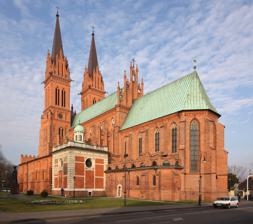
Building: Włocławek Cathedral
Country: Poland
Year built: 1526
Church in Poland Włocławek Cathedral Cathedral Basilica of St. Mary of the Assumption 52°39′40″N 19°04′05″E / 52.661°N 19.068°E / 52.661; 19.068 Country Poland Denomination Catholic Architecture Style Gothic, neo-Gothic Administration Diocese Włocławek Historic Monument of Poland Designated 2018-12-10 Reference no. Dz. U. z 2018 r. poz. 2421 The Basilica Cathedral of St. Mary of the Assumption is a large Gothic building situated in the Polish city of Włocławek located near to the Vistula River . Construction on the cathedral began in the 1340s, and it was consecrated in 1411. It was still under construction in the 15th and at the beginning of the 16th century, until its completion in 1526. It is one of the greatest treasure troves of funerary art in Poland next to the cathedrals in Gniezno , Poznań and Kraków . In the years 1883–1901, the building was heavily regothicised, including exchange of details and elevation of both towers. It is a three-nave temple with a narrower and much lower presbytery . Among the monuments located inside, the following deserve particular attention: stained-glass windows from 1360, the tombstone of bishop Peter of Bnin from 1494, a wooden statue of Our Lady from the early fifteenth century and the painting of the Assumption of the Blessed Virgin Mary by John the Great from around 1480. Background information and the history of the cathedral The first places of worship in Wloclawek When Wloclawek became a bishopric, there may already have been two places of worship in the city. One of them was probably a castle chapel , and the other was St. John the Baptist Church with which the parish functioned that was administered then by Benedictines . The castle chapel, which was under the auspices of the prince, played the role of the first cathedral. According to the chronicler Jan Dlugosz , bishop Swidger (around 1133) equipped the new cathedral in Wloclawek, and adapted the castle chapel which was dedicated to St. Mary of the Assumption. However, the first written information about the cathedral in Wloclawek comes only from 1185. Because of its location the cathedral often suffered damage. The waters of the Vistula River, and fires also contributed to its destruction, which finally led to the building of a new cathedral under the guidance of the bishop Michal Godziemba (1222-1252). He decided to set up the new cathedral in place of the first cathedral. It is not known for certain when this second cathedral was set up. It was probably a three-aisle building made of stone in the Romanesque style with a wooden ceiling. It lasted until 1329 when the Teutonic Knights destroyed it. It was located to the southeast of the castle, near Gdanska, Bednarska and Zamcza streets. According to sources, some of the building material from the demolition of the burnt cathedral (granite stone) was used to build the tenement house at 2 Bednarska Street. Wloclawek's Cathedral in 1863, view from the estuary of Zglowiaczka river , picture by Adolf Kozarski Research into the history of the first cathedrals in Wloclawek is as yet incomplete. It requires further investigation and excavations . The situation is slightly better when it comes to the third – still extant– basilica cathedral. Interior The current cathedral The cathedral in 1842, picture by Georg Ferdinand Gregorivovus The history of the cathedral of St. Mary of the Assumption begins during the episcopate of Bishop Maciej of Golancz (1323-1364). He was a canon of  Wloclawek, Gniezno, Poznan, Plock , Cracow, and Wroclaw . Maciej was the first initiator and the builder of the cathedral. On 7 May 1329 Teutonic troops captured Wloclawek, and destroyed the borough, concentrating in particular on the bishop's property. The Teutonic Knights forbade restoring the bishop's town and the cathedral on pain of death. On 24 August 1330 Maciej of Golancz decided to sign a pact with the Grand Master of the Teutonic Knights , Werner von Orseln , who allowed him to resume public religious activities. To this end, a small church beyond the city was built as a temporary solution. But Maciej Golanczewski still wanted to build a cathedral, and collected funds and created plans to do so. On 25 March 1340 he consecrated the cornerstone to begin building the new cathedral. During the next 25 years, the construction on the walls of the cathedral was ongoing; Maciej's nephew - Zbylut (1365-1383) succeeded to the bishopric, and continued building the cathedral. The details of the construction process are uncertain. The first stage, including the presbytery, southern vestry and treasury, were most likely completed under the guidance of Maciej Golanczewski. During Zbylut's incumbency in the diocese the roofs of the lofts and vestry were finished, and the high altar with the figure of  the Mother of God was set up. The chronicler Jan Długosz noted in "Roczniki" the beginning of the construction of the present-day cathedral, initiated by Bishop Maciej Pałuka from Gołańcza, who was to lay the foundation stone on 25 March 1340. The construction started in a new place outside the city, near the Vistula escarpment. In 1350 the altar of St. John and Andrew was erected and equipped. First, a long presbytery and the southern sacristy were erected, followed by the construction of the main body after 1358. Following the death of Bishop Maciej Pałuka, the construction was continued after 1364 by his nephew, Bishop Zbylut of Gołańcza. Changes made to the cathedral On 13 May 1411 a ceremonious consecration of the cathedral attended by the king of Poland Wladyslaw Jagiello took place. But the cathedral was not yet finished. Construction continued over the course of the next centuries. The body of the main nave was completed at the beginning of the 15th century. The origins of the modest shape of the cathedral are a subject of discussion among art historians, who, for example, propose the view that the cathedral in Gniezno was used as a model, or that similar patterns should be sought among buildings originating from the tradition formed in the artistic environment of the Upper Rhineland, including the church of the Cistercian Abbey in Salem . In 1392, an expenditure on roofing was recorded. In 1411 the cathedral was consecrated by Bishop Jan Kropidło. In the fifteenth and sixteenth centuries, works on the tower and chapels continued. Four-armed star-shaped ceilings from the turn of the 14th and 15th centuries come from the architectural tradition of the Teutonic Order . Twenty-two quarters of Gothic stained-glass windows from the presbytery have been preserved to this day, currently displayed in the Chapel of St. Barbara. Chapels started to be built around the main body of the church in the second half of the 15th century. At the southern nave, the St. Martin's Chapel and the Chapter House were built in 1527, and the Cibavit Chapel in 1541. In the first quarter of the 16th century, two of the chapels (the chapel of the Blessed Virgin Mary and the one opposite St. Casimir) were rebuilt in the Mannerist style. They were covered with domes with lanterns. There are mentions that prelates and canons of the chapter in Wloclawek gave up part of their income for the further building and conservation of the cathedral. In the second part of the 15th century work was started on the chapels around the main body of the church. Next to the southern nave , St. Martin 's Chapel and chapterhouse were built in 1527 and the Cibavit chapel in 1541. At the beginning of the 16th century these two chapels were remodelled in the Mannerist style which included covering them with cupolas with lanterns. Over time, the cathedral needed renovation. In the second part of the 18th century the roof was renovated while in the 19th century the cathedral was regothicised . The bishop Wincenty Teofil Chosciak wanted the cathedral to look more monumental and decided to enlarge the towers. The works began in 1878. They enlarged the towers, and finished them off with pointed cupolas. The roof was renovated in the second half of the 18th century. In 1891, Konstanty Wojciechowski began work on the rebuilding of the cathedral. According to his design, a chapel was added along the northern nave as well as the western porch, thus obtaining a symmetrical arrangement of the building. The towers, originally not higher than the roof of the main nave, and later covered with bubble domes, were extended by two soaring floors in neo-Gothic style. The works also consisted of replacing numerous elements of decoration of the interior, which obliterated the original Gothic character of the cathedral. A large portion of modern equipment was also removed. The works were completed in 1902. In 1907 the cathedral was honoured with the title of minor basilica . The title was given by the Pope Pius X . An important event in the history of the cathedral was the visit of Pope John Paul II , who stayed in Wloclawek on 6 and 7 June 1991 during his fourth journey to his home country. Interior Stained glass in the basilica cathedral Tomb of the bishop Piotr from Bnin by Veit Stoss The Assumption of St. Mary by Jan Wielki from 1480 The presbytery in the cathedral The interior is decorated with polychrome by brothers Stanislaw and Zdzislaw Jasinski, created in 1900–1901. There are stained-glass windows by Józef Mehoffer (1938) in the presbytery window, of which the middle window shows the Assumption of the Virgin Mary Gothic stained-glass windows from around 1350, partially preserved to this day in the Chapel of Saint Barbara (originally in the presbytery) The tombstone of Bishop Piotr of Bnin in St. Joseph's Chapel, made in red marble by Wit Stwosz in 1494. A Gothic painting of the Assumption of Mary of the Warta River attributed to John the Great, dated 1475. Renaissance marble tombstone of Bishop Krzesław of Kurozwęki from 1516. Renaissance bronze tombstone of Bishop Jan Karnkowski from 1536. Wooden Gothic sculpture of Our Lady dating back to the early fifteenth century. The group of the Last Supper from 1505, polychromed. The Great Cathedral Cross, standing at the entrance to the presbytery, founded in the early 17th century. Baroque stalls from 1683. A neo-Gothic Group of the Crucifixion is located on an arch above the entrance to the presbytery. Until 2012, first in the chancel and. since the 1970s, in the chapel of the Annunciation of the Blessed Virgin Mary, there was a seven-arm candlestick, 310 cm high and 380 cm wide, cast in bronze in 1596 by the Riga Conviser Hans Meyer for St. Peter's Church in Riga . The monument was transferred to Włocławek during World War II together with a group of German settlers from Latvia , who were resettled as part of the Heim ins Reich action. In February 2012, the candle stick returned to Riga in accordance with the agreement with the authorities of the Republic of Latvia on the repatriation of cultural assets. On 10 April 2011, a plaque commemorating the victims of the catastrophe of Tu-154 in Smolensk was unveiled in the cathedral. In 2018, the cathedral was inscribed on the list of historical monuments as part of the '100 Historical Monuments for the Century of Independence' campaign. The three-aisle interior is maintained in the gothic style, but has baroque and neo-Gothic elements in it.  The cathedral contains some great pieces of art from different centuries, including the following: The tomb of Piotr of Bnin Moszczynski , dating from about 1496, funded by Kallimach and made by the famous sculptor Veit Stoss . It is now located in St. Joseph's chapel. Examples of Renaissance art such as the tombstone of bishop Krzeslaw Kurozwecki made of marble in 1516 and the tombstone of bishop Jan Karnkowski made in 1536 Wooden sculptures of the Mother of God from the beginning of the 15th century and a polychrome group of the Last Supper from 1505 An early baroque sepulchral memorial of two bishops Pstrokonski and Lubienski from 1629 by Augustin von Oyen. It was made of multicolour marble and alabaster , and is situated in the eastern Manneristic niche. In the entrance of the niche, there is a great portal from the 17th century Gothic stained glass from about 1360 made probably in Toruń and funded by the bishop Zbylut Golanczewski Art Nouveau stained glass designed by Jozef Mehoffer made in 1938/1939 Assumption of the Blessed Virgin Mary – a picture dating to around 1475 ascribed to Francis of Sieradz The Assumption of St. Mary by Jan Wielki from 1480 Neo-Gothic group of the Crucifixion Blessed Sacrament Chapel Memorial in the side aisle of Włocławek Cathedral Monument to John Paul II in one of the side aisles of the Cathedral of the Assumption The Porch of the Cathedral The organization of the church In 2015 Michal Krygier became the new parish priest. Paweł Skowron - vicar Sebastian Adamczyk - vicar Monument to Mateusz Pstrokonski and Mateusz Lubienski in Wloclawek cathedral's aisle. The choir When the orchestra which had functioned in the cathedral since the 18th century closed down, the priest Leon Moczyński formed a choir out of seminarians. After some time, some people from the city expressed willingness to join in. Therefore, the cathedral had two choirs – the one formed by priests, and the mixed one formed by lay boys and men. They often performed together as cathedral choirs. In 1925 part of the choir broke away from the cathedral and became the Association of Former Cathedral Choirs “Lute” (Lutnia) (which still exists today). The priest Andrzej Nodzynski reformed the cathedral choir and continued to work with it. In 1938 Tadeusz Guzenda became the conductor of the choir. In the 60s he formed, alongside the male choir, a female one. When the priest Zbigniew Szygenda was conductor, he united both choirs. Since 1983 Jozef Nowak has been the conductor of the choir that consists of 45 people. Masses and sightseeing Main aisle Monday: 7am Mass; 4pm Benediction and the Bead-roll and litany to St. Joseph 6pm Mass Tuesday: 7am Mass; 4pm Benediction and service to Blessed Bishop Michal Kozal, the patron of Wloclawek 6pm Mass Wednesday: 7am Mass; 4pm Benediction and Novena to Our Lady of Perpetual Help 6pm Mass Thursday: 7am Mass; 4pm Benediction and the Prayer for priestly vocation through the intercession of John Paul II 6pm Mass Friday: 7am Mass; 4pm Benediction and Chaplet of the Divine Mercy 6pm Mass Saturday: 7am Mass; 6pm Mass Sunday: 7am Mass; 8am Mass; 9.30am Mass; 11am Mass; with children and youth; 12.30pm Mass; 6pm Mass There is an option to tour the cathedral with a guide on the following days: Tuesday: 9am-3pm; Wednesday and Thursday: 10am-4pm; Friday: 9am-3pm, Saturday: 9am-2pm. The cost of the tour for the entire group is 30 PLN. Gallery Lantern of the Chapel of the Virgin Mary Cathedral's side gate Mannerist Chapel of the Blessed Virgin Mary, exterior reconstructed in the late nineteenth century Crucifix on the northern wall of the temple Stefan Wyszyński monument Gargoyle Copernican Wall References